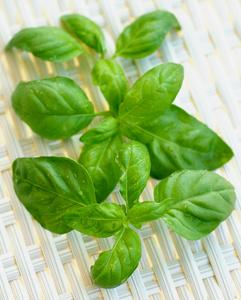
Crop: unknown
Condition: basil